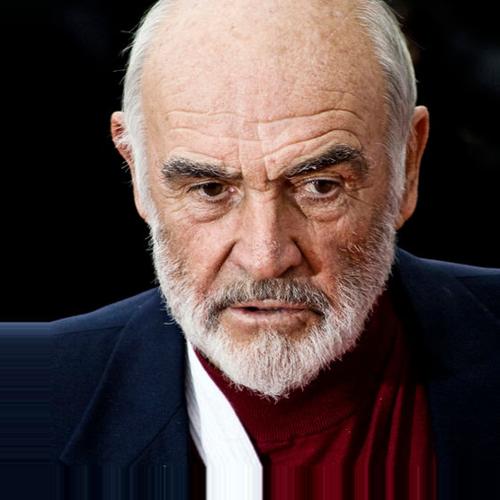
Age: 77